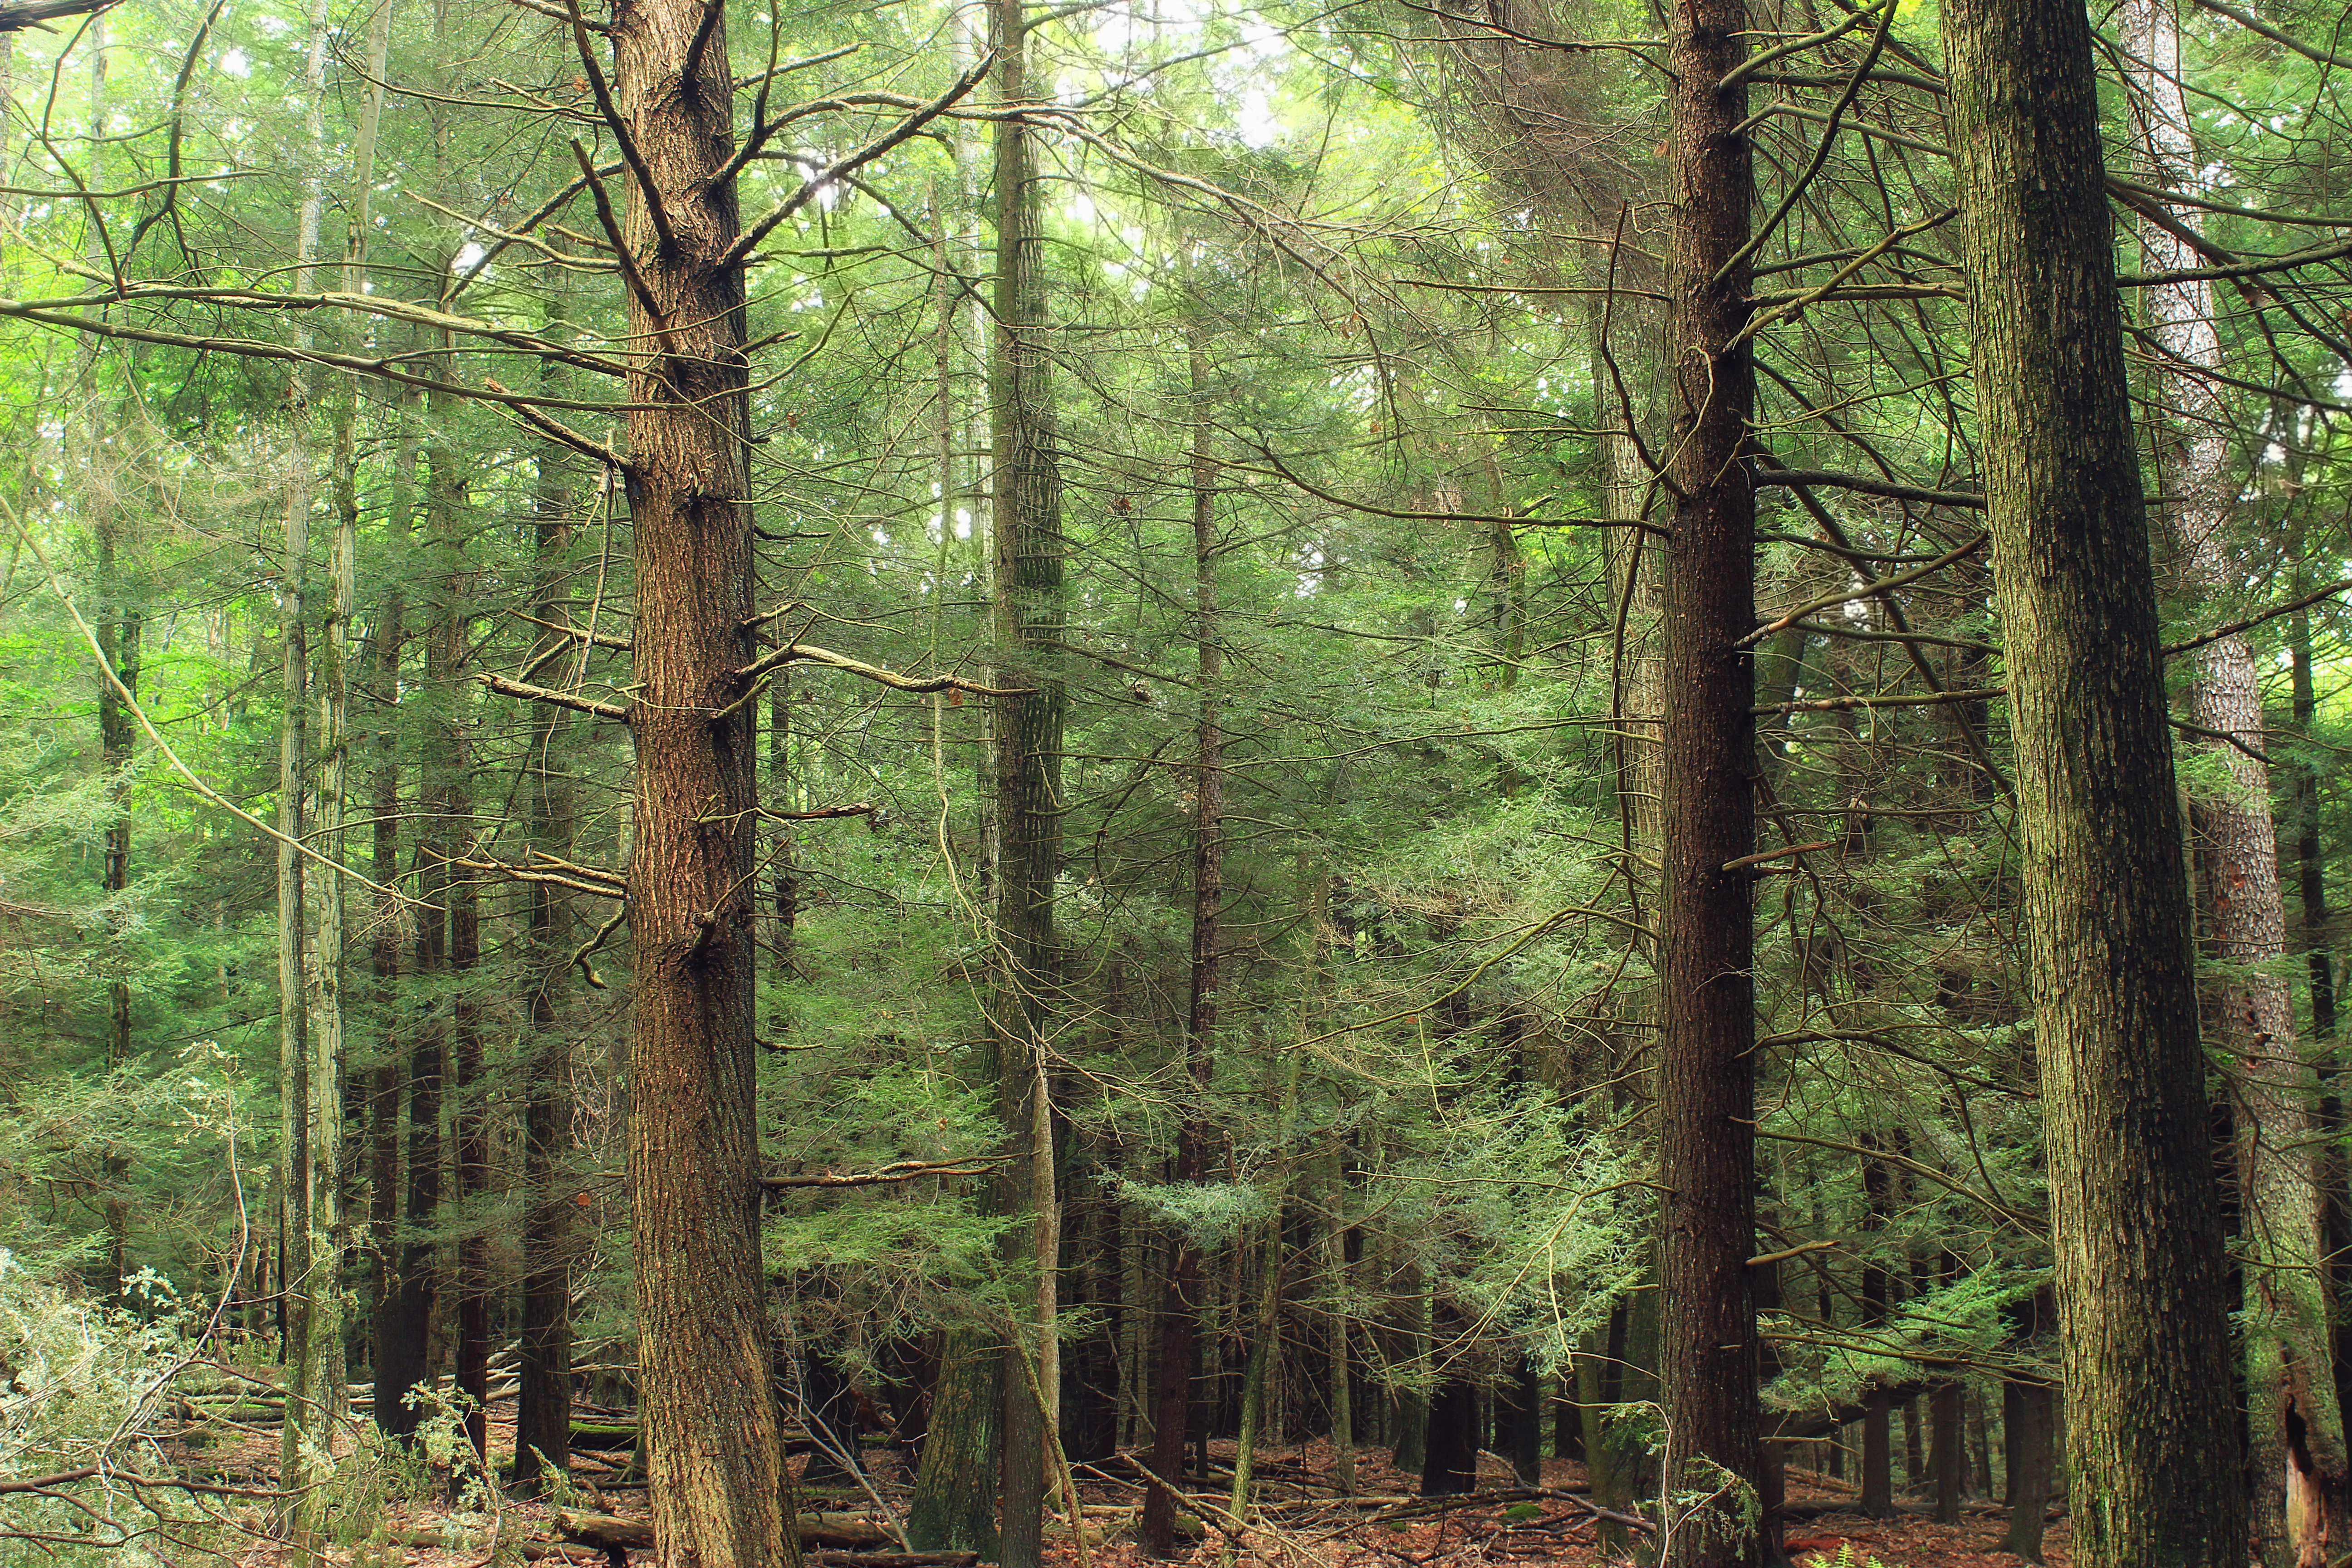
tree, nature, forest, wilderness, branch, plant, hiking, trail, summer, moss, canopy, jungle, trees, creativecommons, coniferous, spruce, rainforest, branches, tiadaghtonstateforest, midstatetrail, deciduous, wetland, pennsylvaniawilds, hemlocks, easternhemlocks, tsugacanadensis, whitepines, easternwhitepines, pinusstrobus, trunks, lycomingcounty, pennsylvania, oldgrowthforest, relictforest, barkcabinnaturalarea, grove, woodland, habitat, larch, ecosystem, biome, old growth forest, natural environment, geographical feature, woody plant, temperate broadleaf and mixed forest, temperate coniferous forest, riparian forest